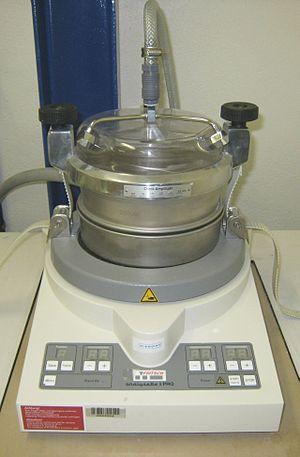
Une tamiseuse à vibrations de laboratoire. Mode de fonctionnement
Le tamisage est le passage d'un produit solide ou d'une suspension au tamis pour réaliser la séparation et éventuellement l'analyse granulométrique de certains éléments.
L'analyse granulométrique est l'opération consistant à étudier la répartition des différents grains d'un échantillon, en fonction de leurs caractéristiques. Par métonymie, c'est aussi le nom donné au résultat de cette analyse.